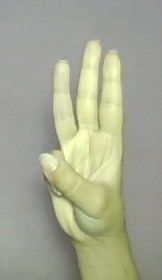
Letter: thaa